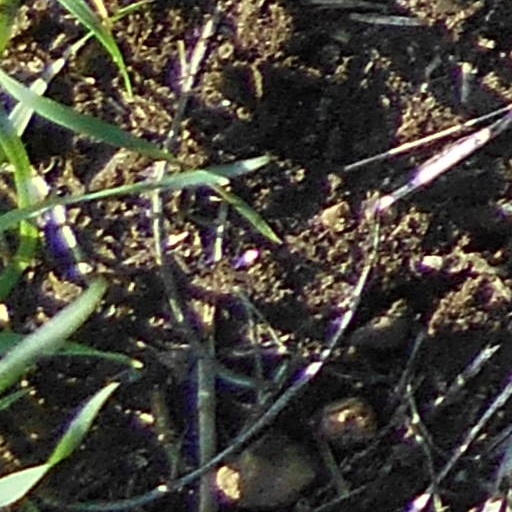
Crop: wheat